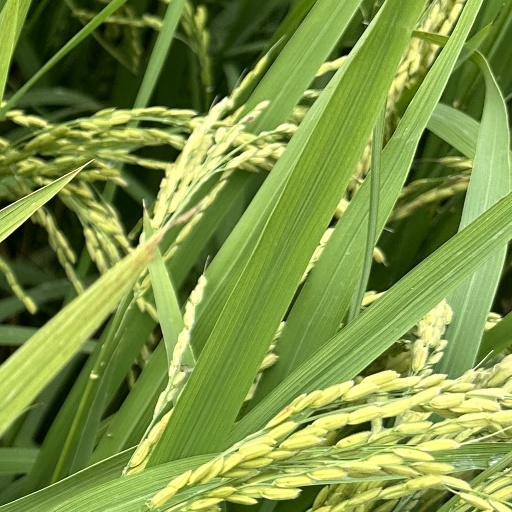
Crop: rice